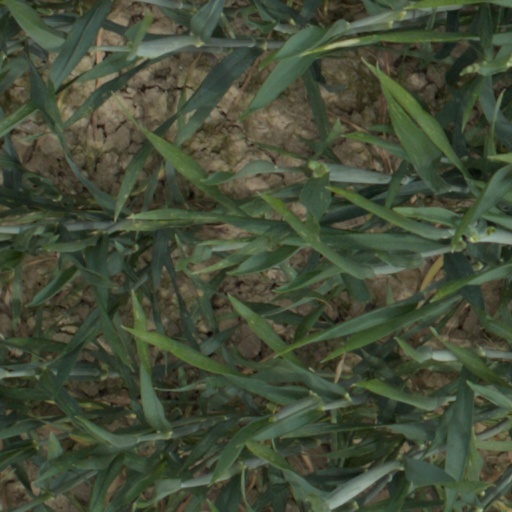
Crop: wheat